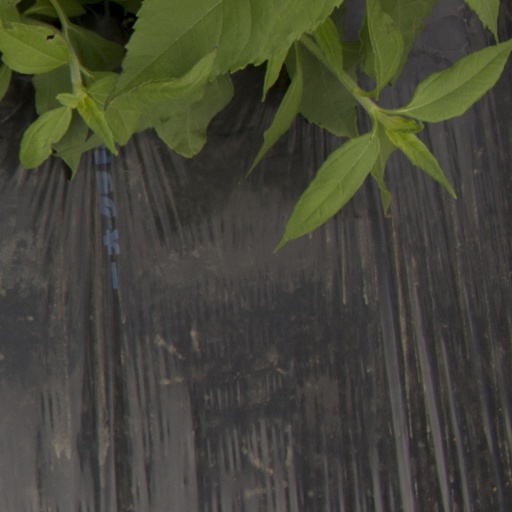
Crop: Jerusalem artichoke